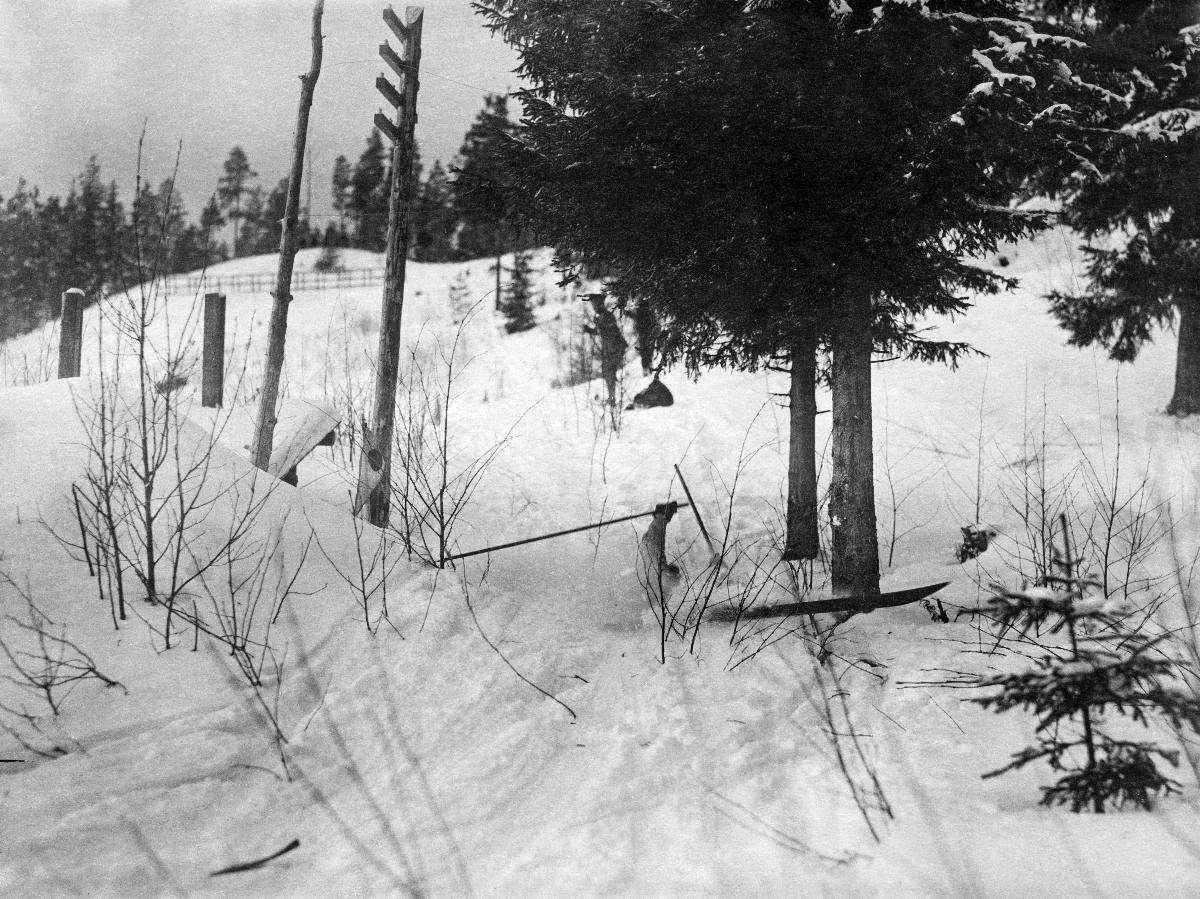
Salpausselän hiihto
Salpausselkä ski games
sisällön kuvaus: Salpausselän hiihto, Lahti 1923. Hiihtäjä Matti Raivio on pudonnut susihautaan. content description: Salpausselkä ski games, Lahti 1923. The Finnish skier Matti Raivio has fallen in the wolf grave.
Vuosi: 1923
Paikka: Suomi, Päijät-Häme, Lahti; Suomi, Lahti, Salpausselkä; Suomi
Aiheet: urheilu; hiihto; kilpailut; hiihtäjät; kaatumistapaturmat; sports; skiing; competitions; skiers; ski games; skier; falling; falls; idrott; skidåkning; tävlingar; skidåkare; fallolyckor